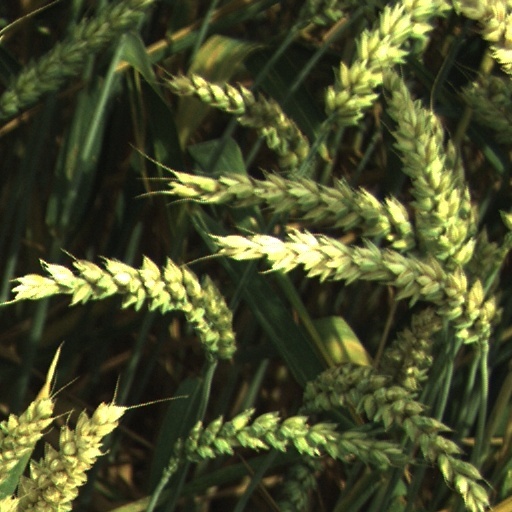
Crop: wheat